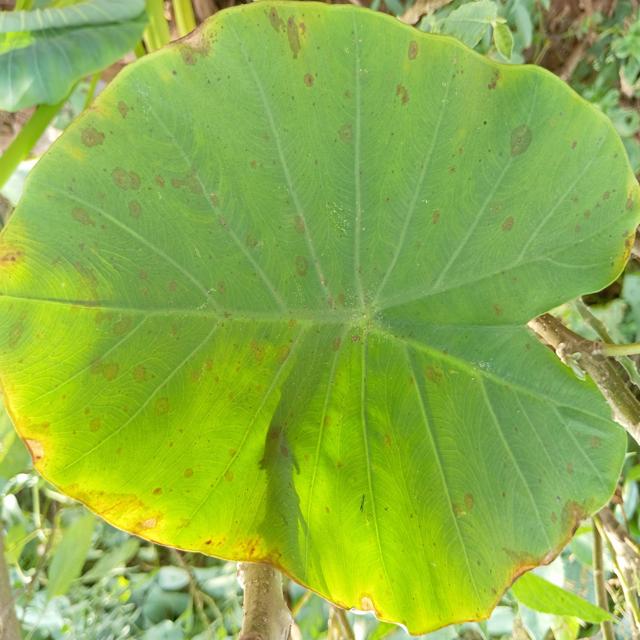
Label: Early_Blight